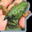
Label: frog